For the Fallen Dreams

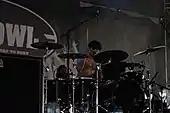
Navid Naghdi

On January 12, 2018, Rise Records published the music video for the song "Stone" on YouTube. The song is off of the upcoming album.